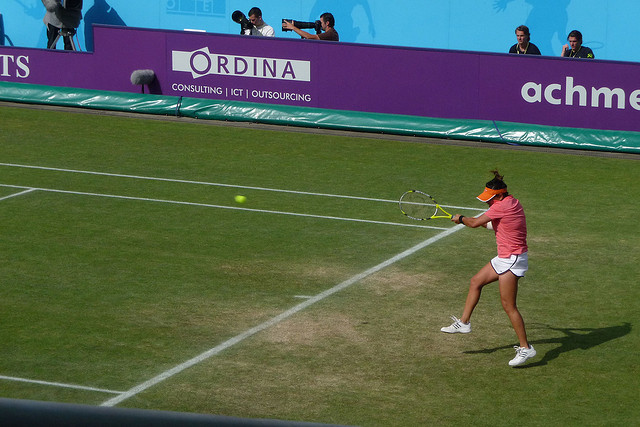
vận động viên tennis nữ cầm vợt tennis đứng ngoài biên đỡ bóng